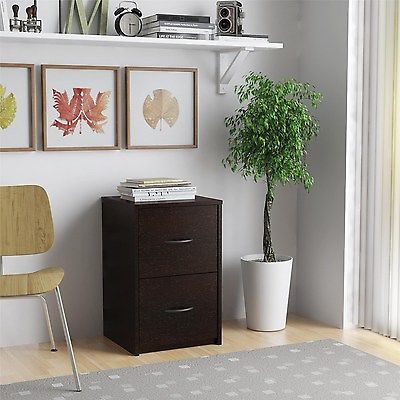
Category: cabinet